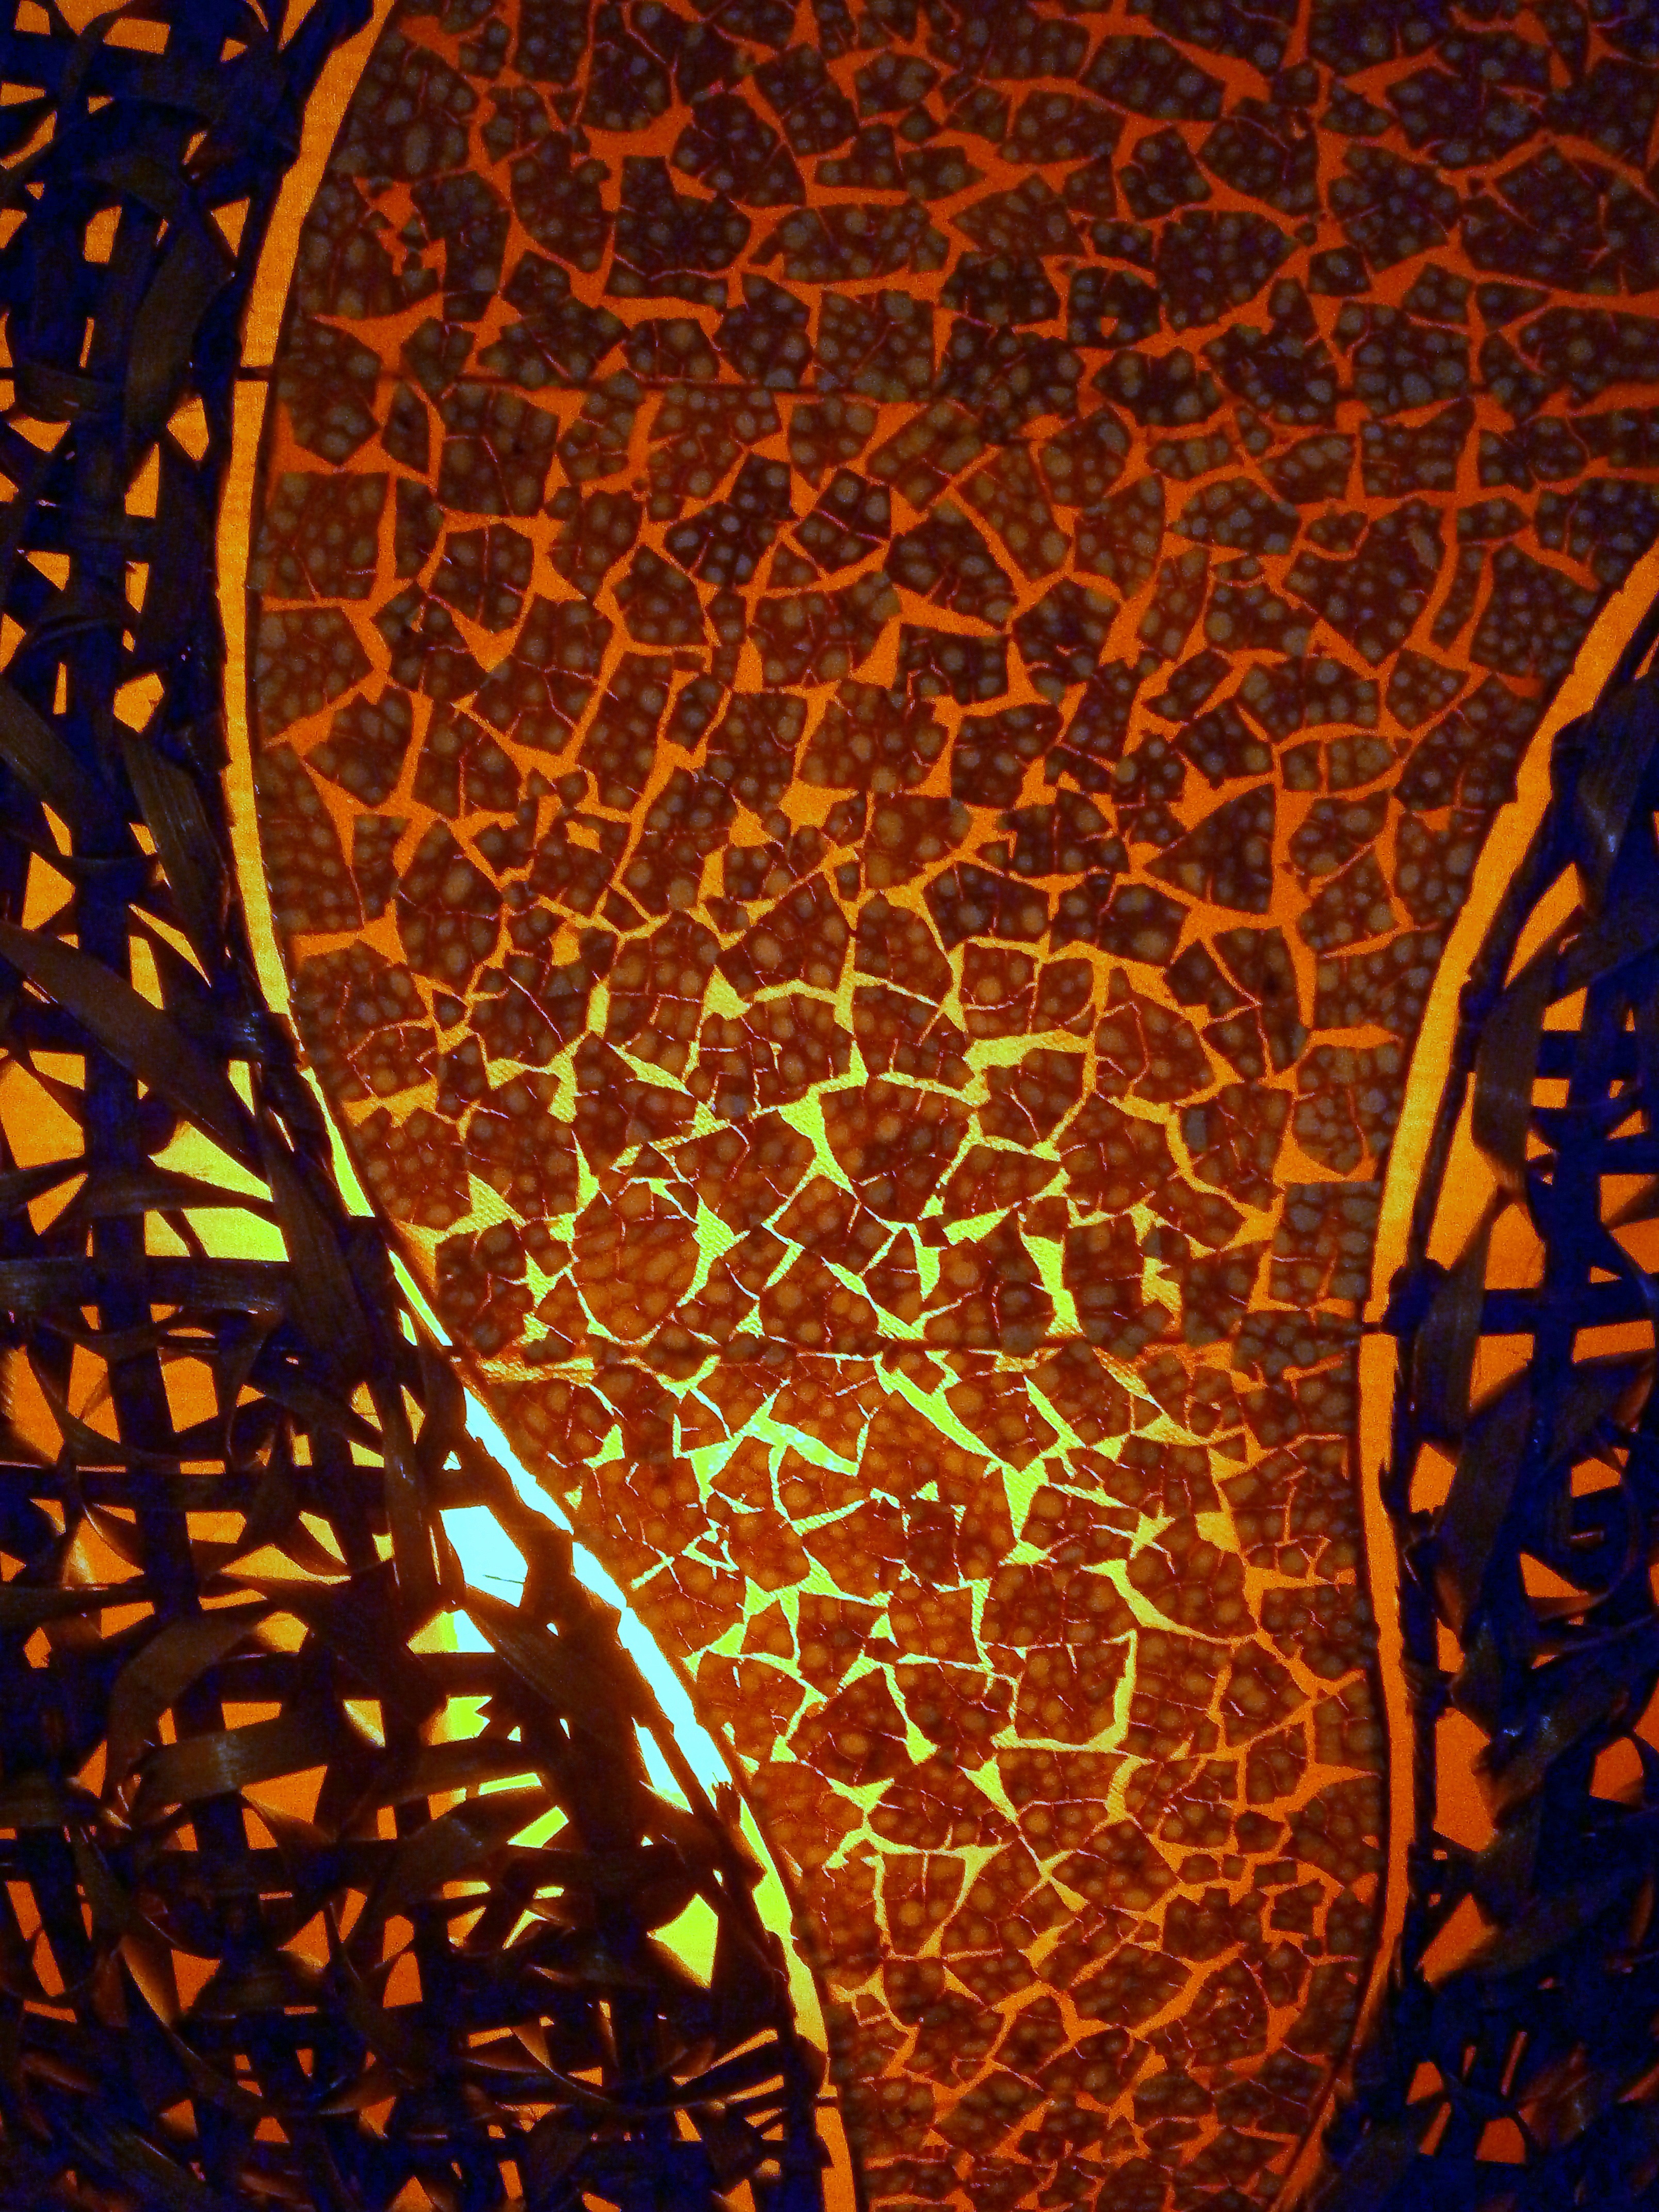
light, abstract, structure, flower, atmosphere, orange, pattern, color, lamp, yellow, lighting, modern, shell, artwork, seashell, energy, background image, art, lights, background, design, decorative, beauty, element, fractal, modern art, enlightened, light source, mother of pearl, computer wallpaper, psychedelic art, fractal art